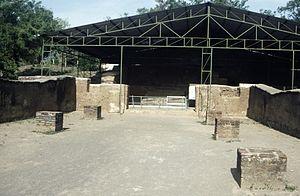
Les Ruines de León Viejo contiennent les principaux éléments matériels, architecturaux et urbains de l'ancienne ville de León au Nicaragua en Amérique centrale. La ville fondée en 1524 par Francisco Hernández de Córdoba, a subi au cours de sa courte histoire une série de désastres naturels. Elle était située à l'origine, dans la région de Puerto Momotombo, municipalité de La Paz Centro, département de León.